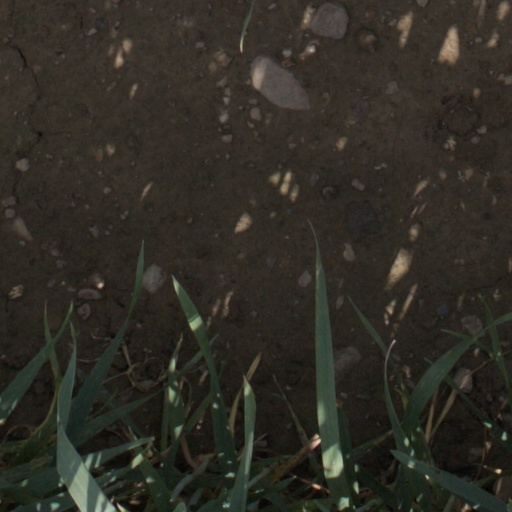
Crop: wheat